Thickness planer

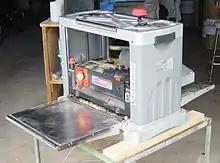
A portable thickness planer

A thickness planer consists of three elements: a cutter head which contains the cutting knives; a set of rollers which draw the board through the machine; and a table which is adjustable relative to the cutter head to control the resultant thickness of the board. Some portable thickness planers differ slightly in that the table is fixed and the cutter head/feed roller assembly is adjusted.